Tairua River

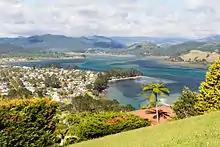
Tairua Harbour, output of the Tairua river into the Pacific

The Tairua River is a river located on the east coast of the Coromandel Peninsula in the North Island of New Zealand. It flows north and then northeast for a total of 35 kilometers (22 miles) from its source in the Coromandel Range, west of Whangamatā, passing through the town of Hikuai before emptying into the Tairua Harbour, which opens into the Pacific Ocean at Tairua on the peninsula's east coast. The small Shoe Island lies directly opposite the river's mouth, 2 kilometers (1.2 miles) out into the Pacific.